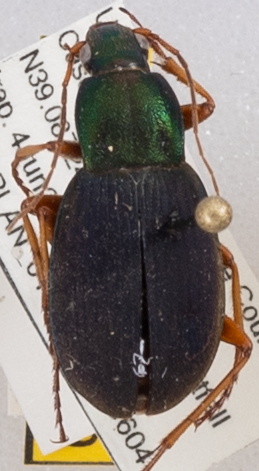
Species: Chlaenius aestivus
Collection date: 2019-06-04
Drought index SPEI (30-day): -0.9
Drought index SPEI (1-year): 2.09
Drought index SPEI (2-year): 2.09